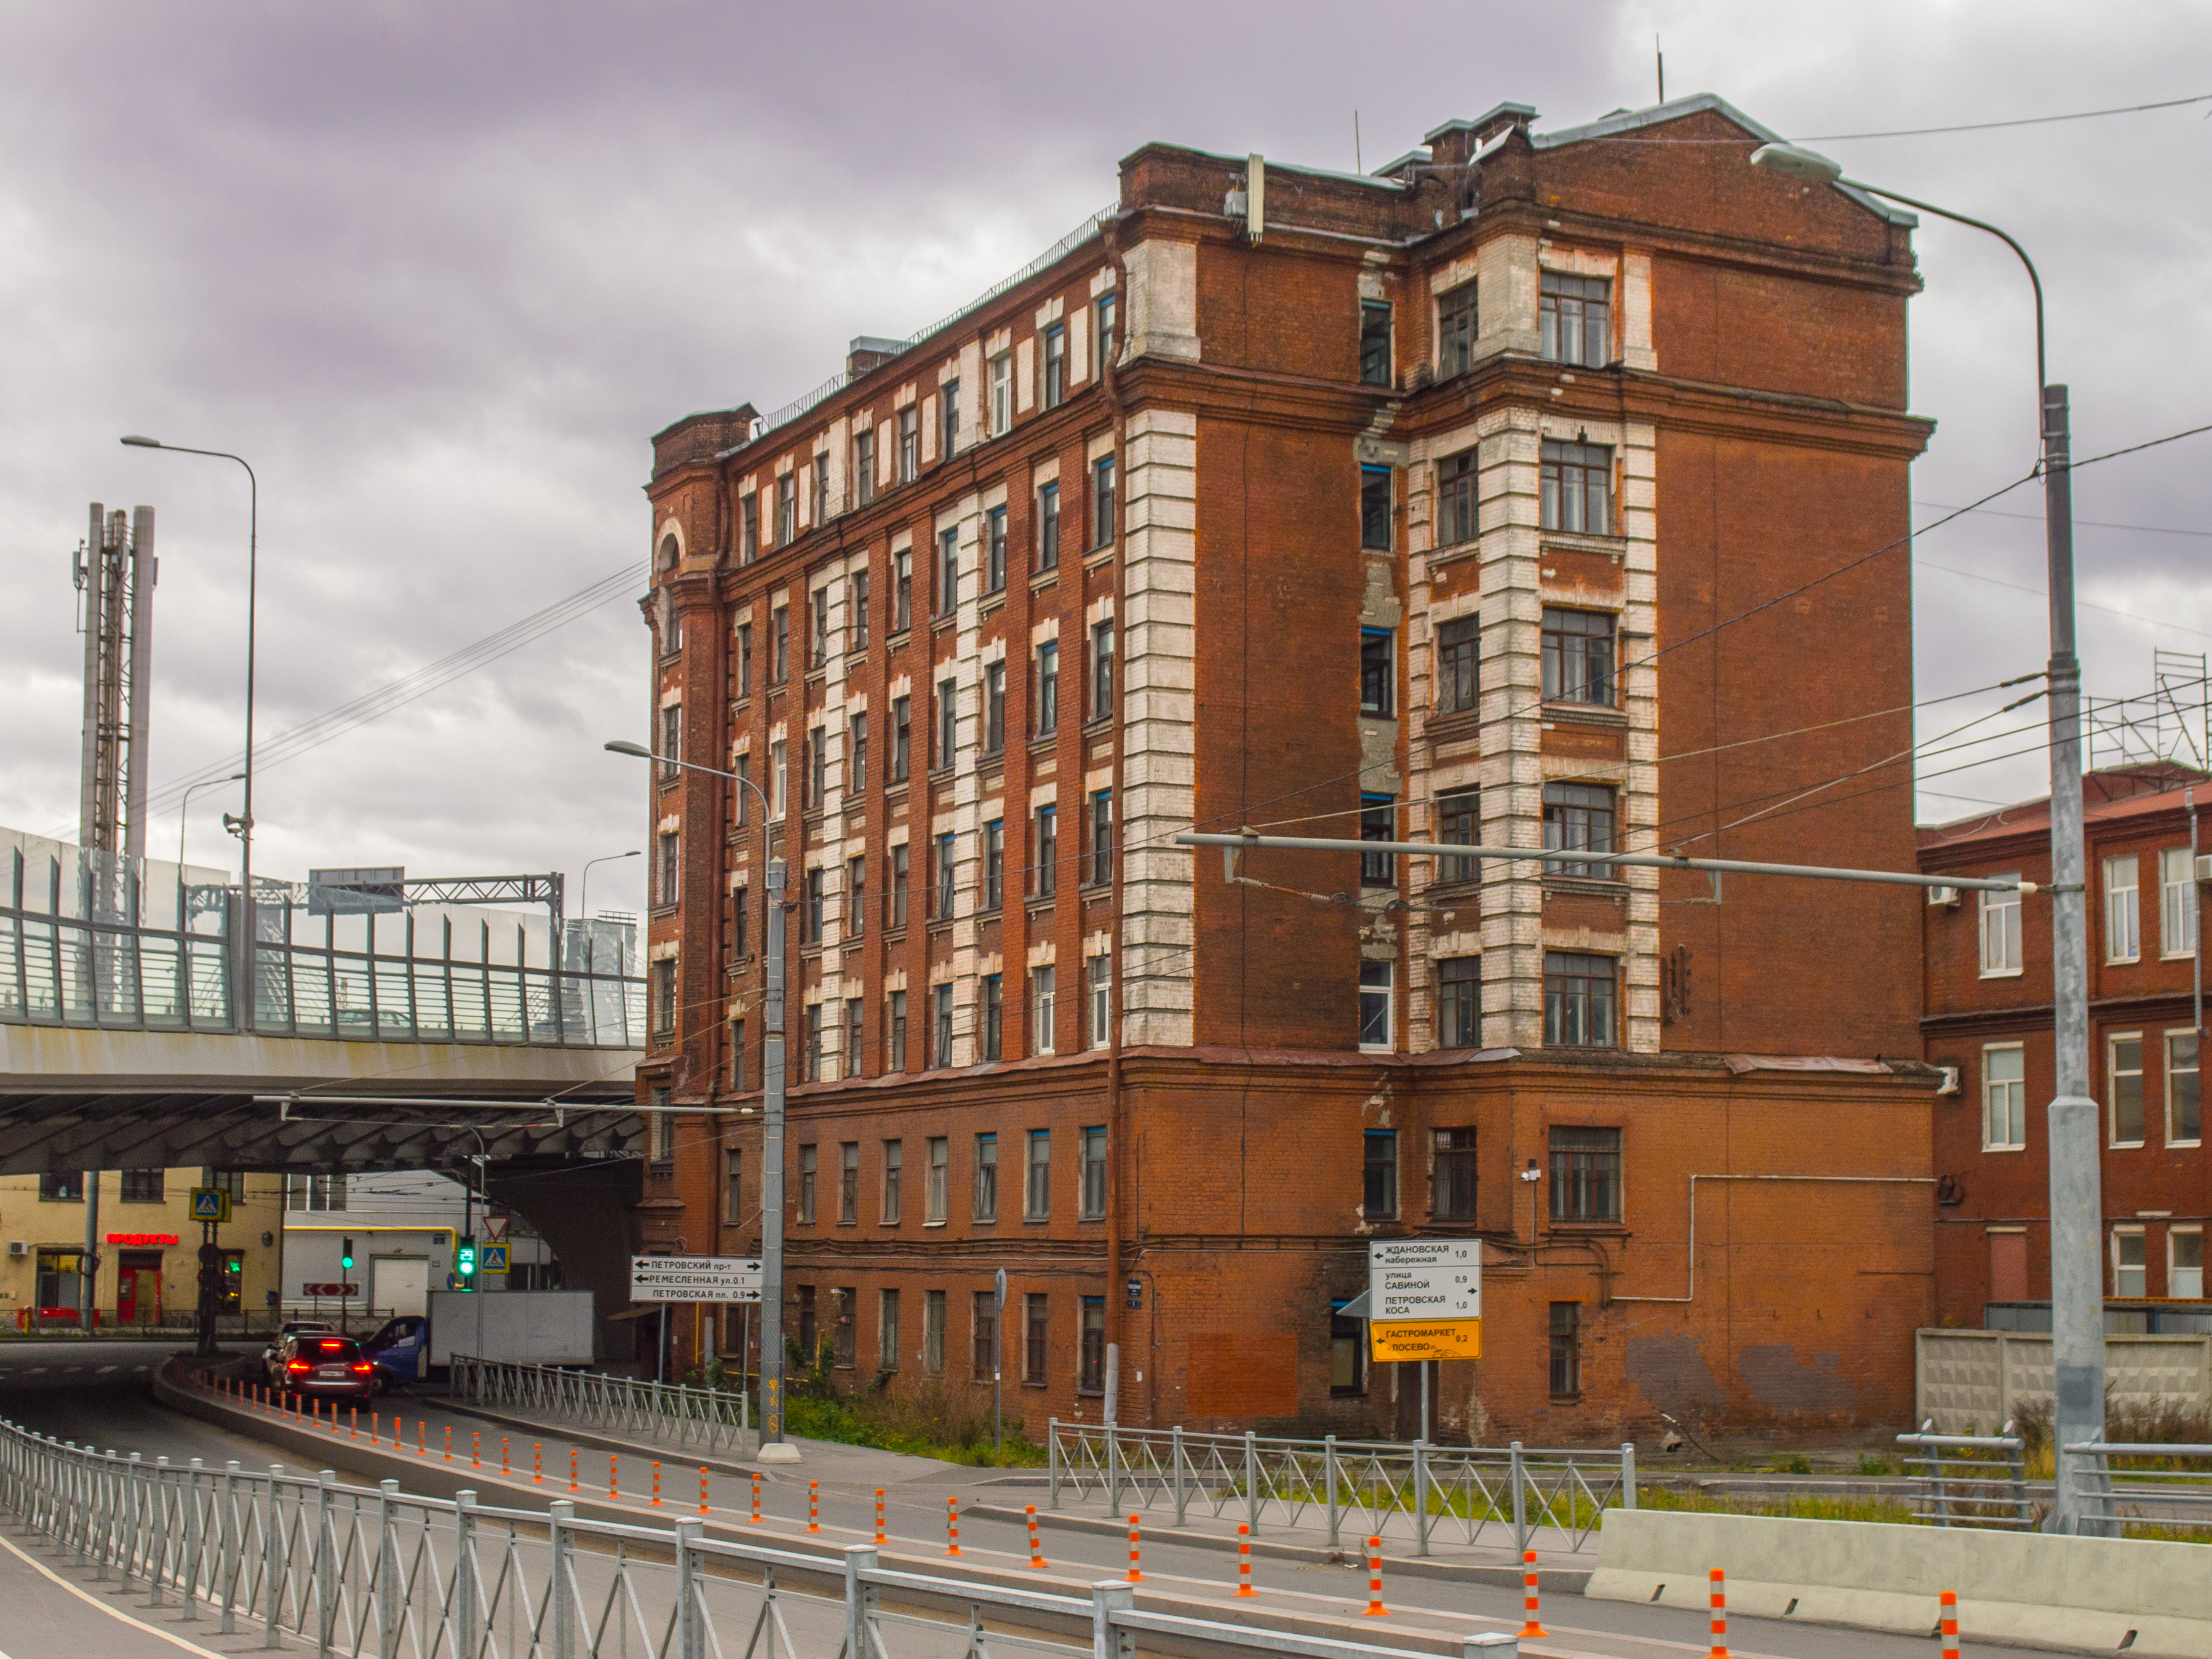
images, sky, cloud, building, daytime, window, architecture, urban design, tower block, vehicle, tower, neighbourhood, condominium, residential area, electricity, city, street light, facade, waterway, commercial building, metropolitan area, metropolis, urban area, human settlement, mixed use, road, apartment, tree, street, brick, headquarters, track, skyscraper, construction, suburb, town, metal, downtown, public utility, public transport, railway, house, rolling, electrical supply, cityscape, steel, industry, corporate headquarters, brickwork, room, crane, transport, skyline, overpass